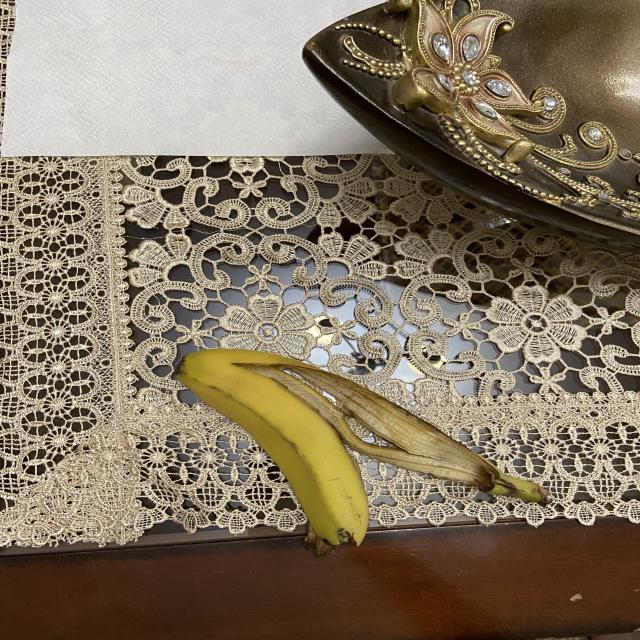
Label: bananas